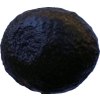
Label: black_avocado